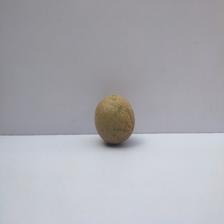
Size: Small